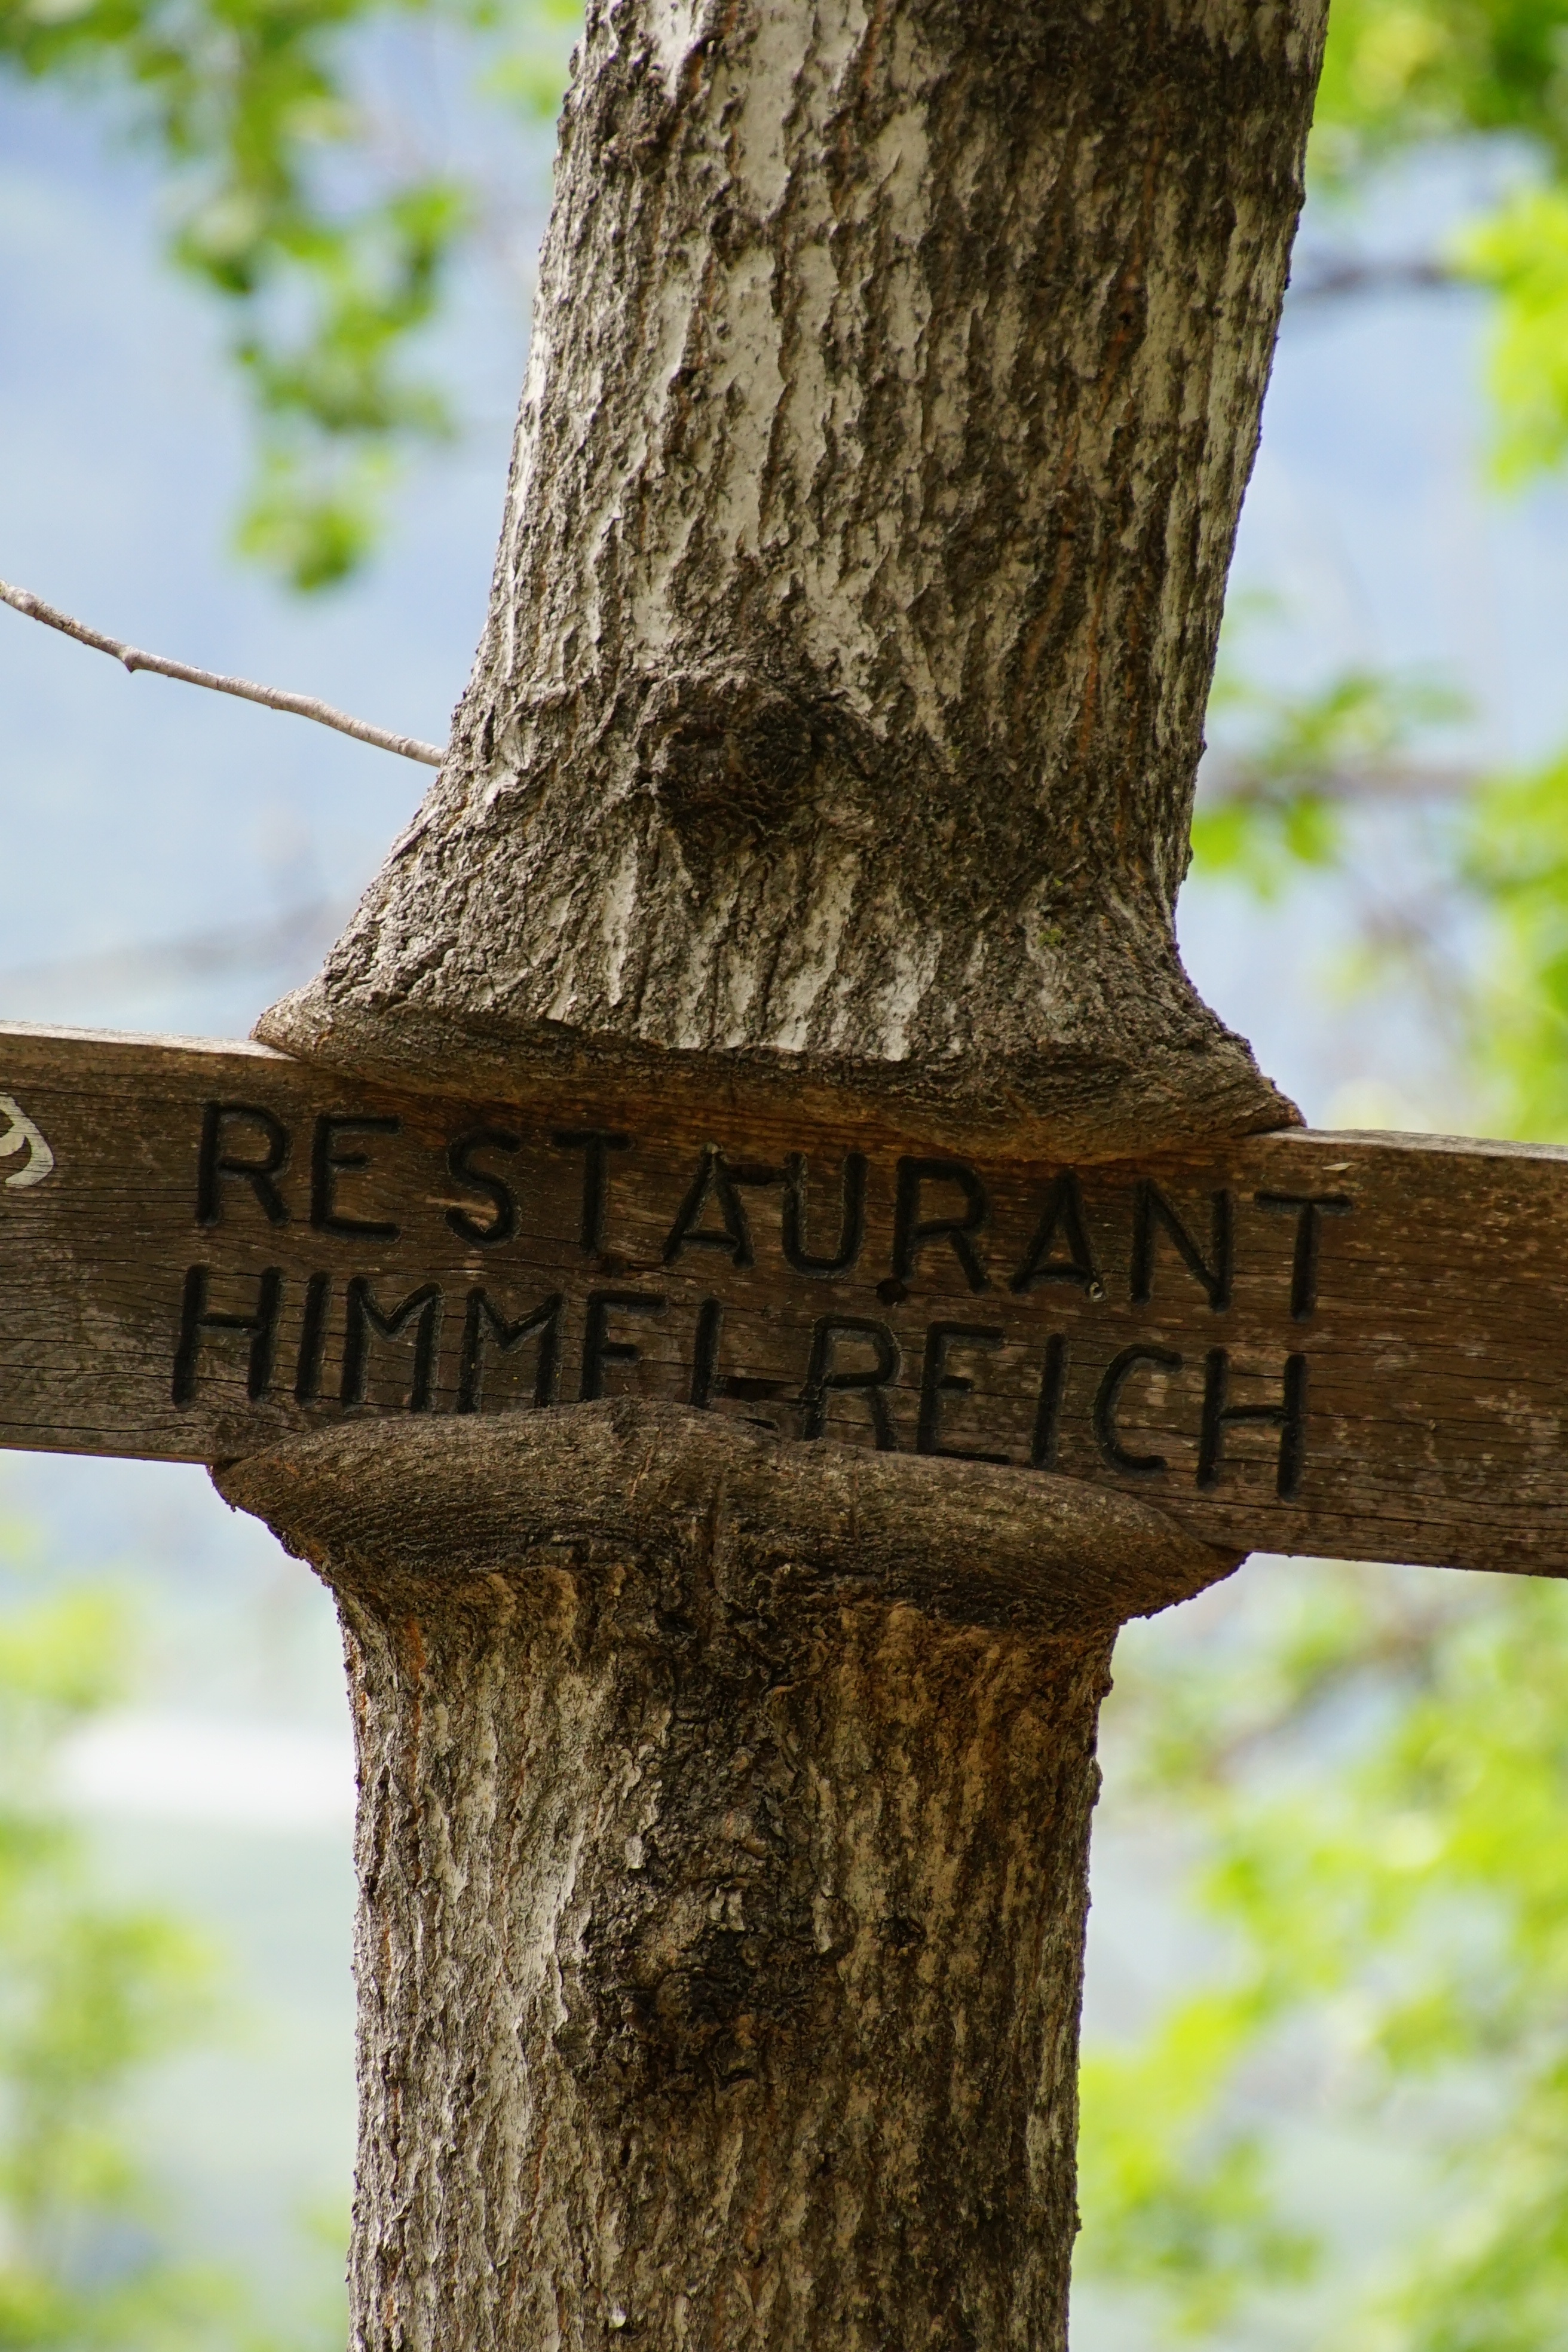
table, tree, nature, forest, branch, plant, wood, leaf, flower, trunk, restaurant, walk, green, autumn, trees, mountains, strange, woodland, south tyrol, merano, sudtirol, venosta, ate, teaches, plant stem, woody plant, outdoor structure